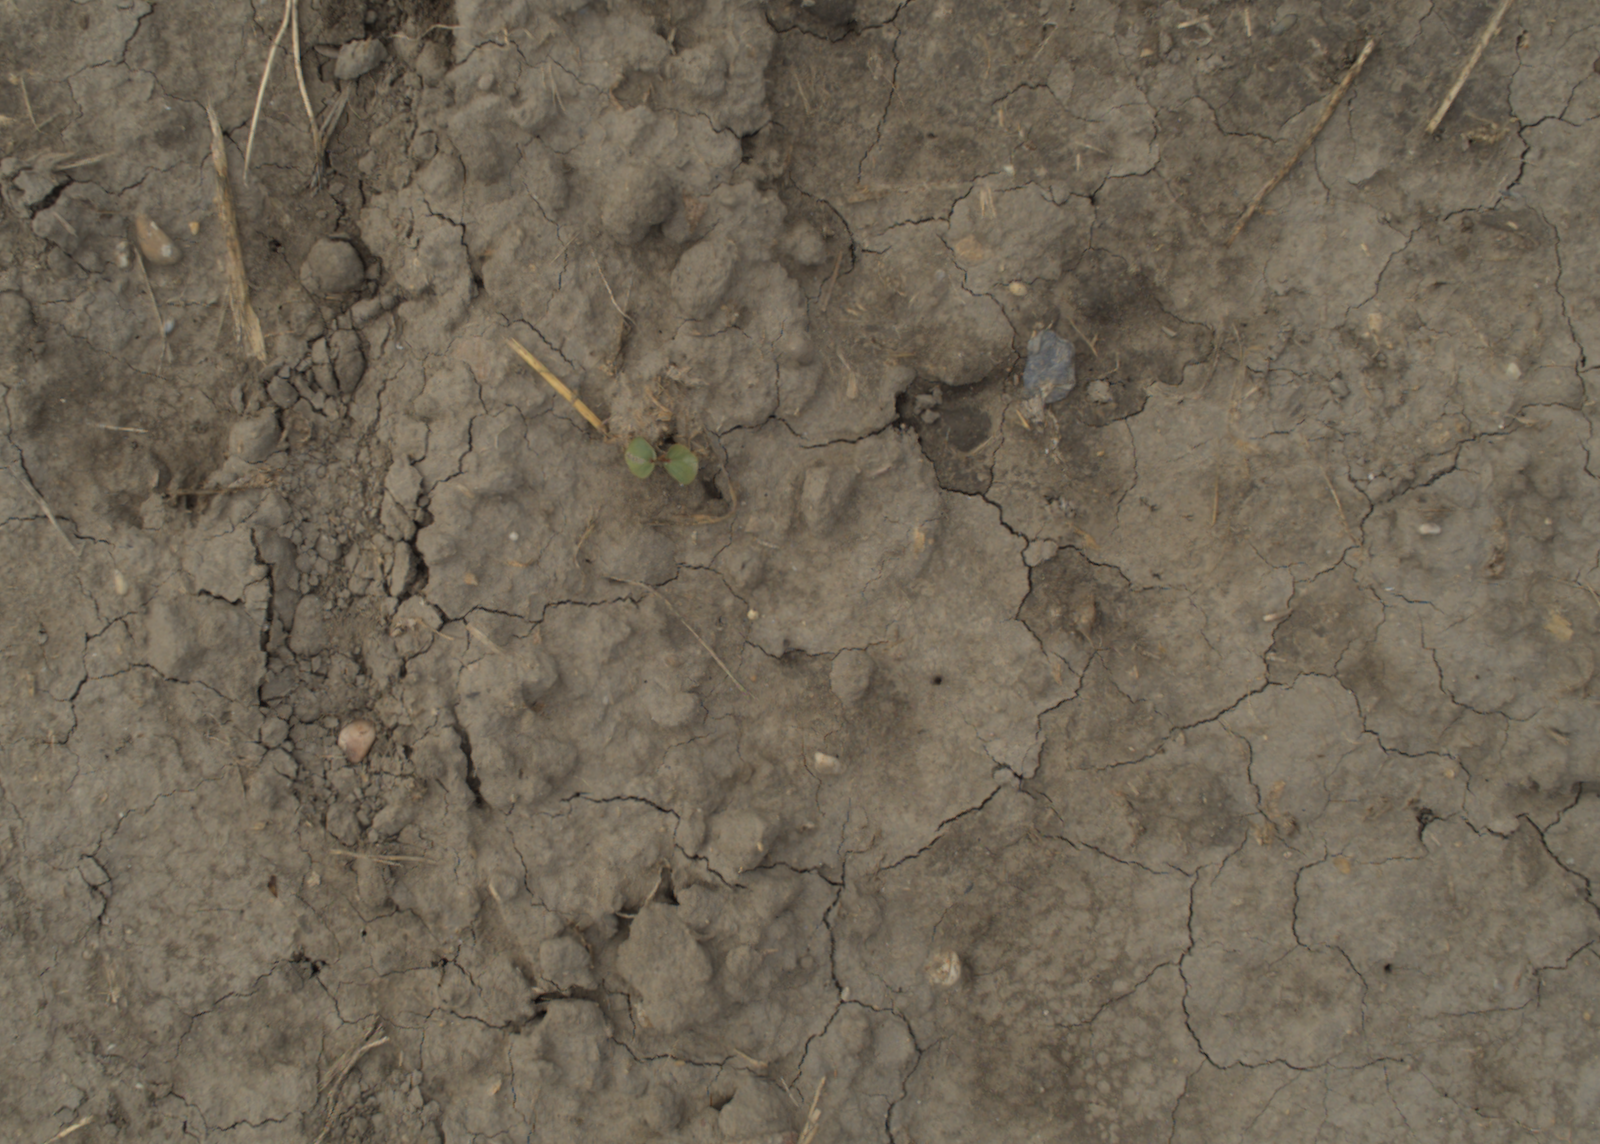
Capture date: 21.09.2021 11:00:30
Weather: mixed
Wind: light
Seeding date: 02.09.2021
Plant canopy height (mm): 962